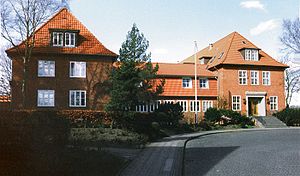
Gustav Johannsen-Skolen
Gustav Johannsen Skolen
Gustav Johannsen-Skolen er en dansk skole med børn fra 1. til 10. klasse beliggende ved Eckenergade/Skovgade på Vestlige Højde i det vestlige Flensborg. Skolen er oprettet i 1952 som dansk folkeskole under Dansk Skoleforening for Sydslesvig. Gustav Johannsen-Skolen er dermed en af 46 danske skoler i Sydslesvig, som retter sig primært mod børn fra byens danske folkedel. I 2016 blev skolen udvidet med en ny fløj. Tilbygningen huser blandt andet nye klasseværelser, tre grupperum, faglokaler, skolens bibliotek og kantine.